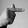
ASL letter: T